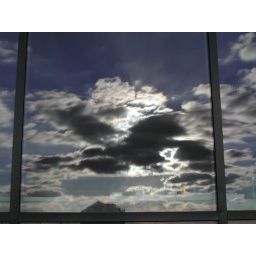
Reflection of the sky over the old warehouse now a museum in Fells Point, in the windows of the Bond Street Wharf.